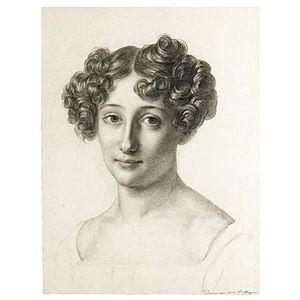
Pauline Auzou, née Jeanne-Marie-Catherine Desmarquets à Paris en 1775 et morte dans la même ville en 1835, est une artiste peintre française.